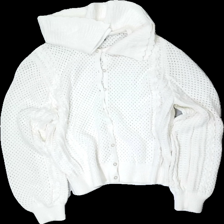
View: front
Type: Sweater
Category: Ladies
Brand: Kappahl
Colors: White
Material: 52% acrylic, 48% cotton
Cut: Regular, C-collar
Size: M
Season: All
Price range: 50-100
Recommended usage: Reuse